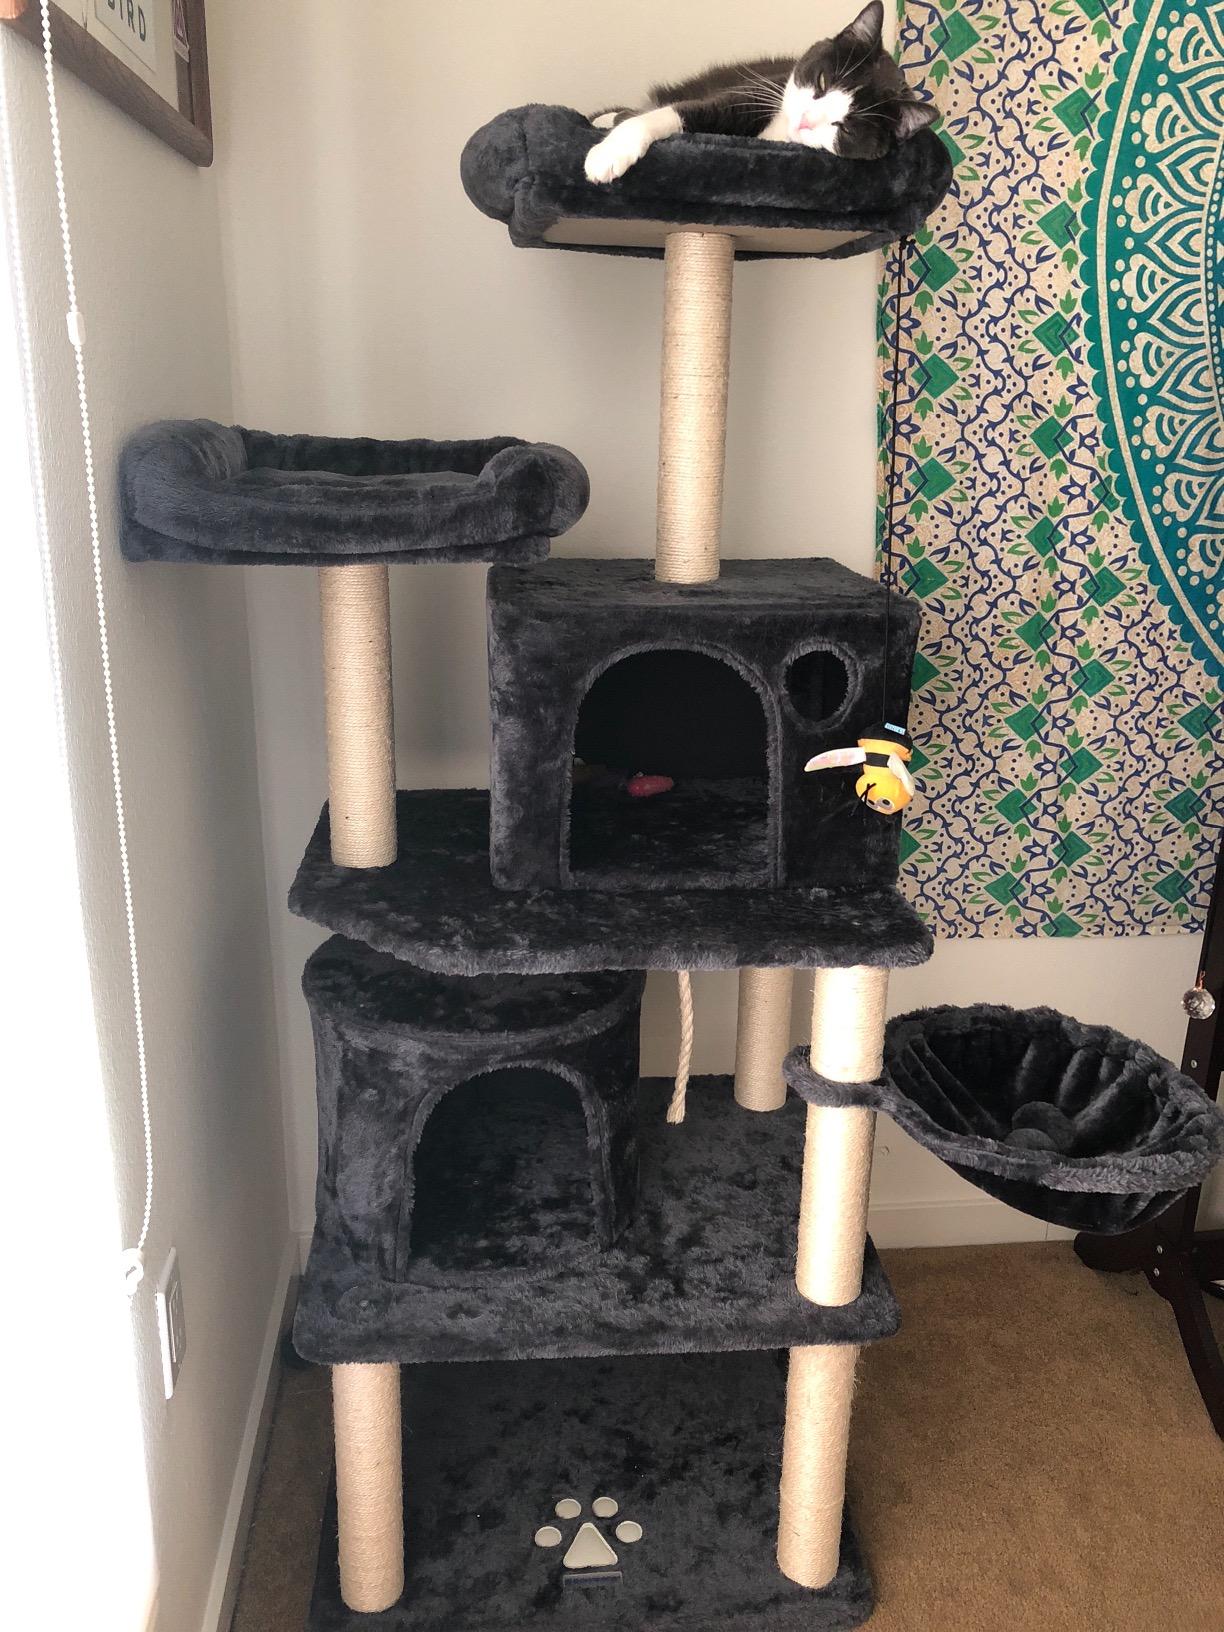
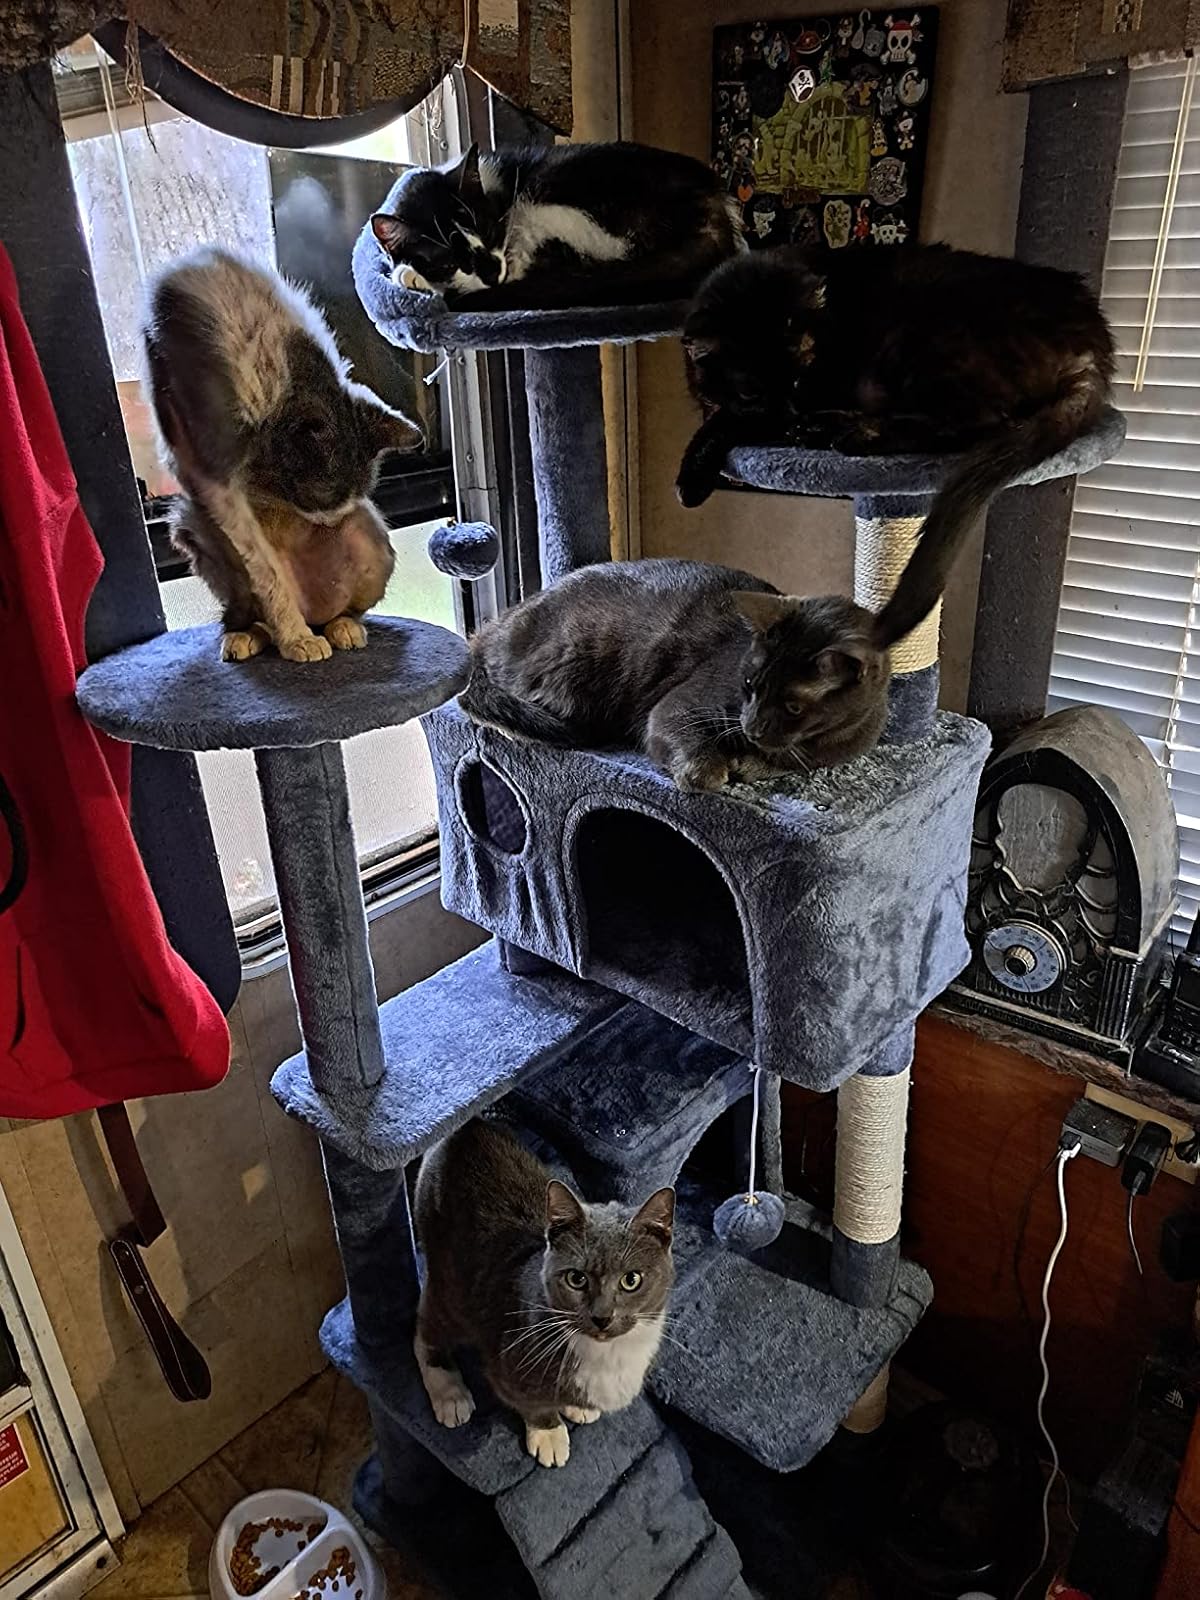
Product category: items_cat tree
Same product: no